Highbank Power Station

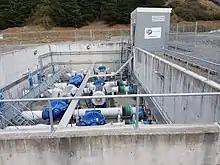
Pumps used to send water from the Rakaia River back up the penstock to the RDR

Construction began in 1939, with the power house structure finished in 1942. The modern reinforced concrete structure is some long and wide. The height of approximately allowed for the installation of both the 90-ton crane, and 10-ton auxiliary hoist.